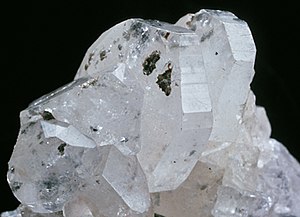
Fenakit
Fenakitkrystaller
Fenakit er et sjældent mineral, der består af berylliumsilikat, Be₂SiO₄ og som i høj grad ligner bjergkrystal. Det har en hårdhed på 7,7 og en massefylde på 2,98.